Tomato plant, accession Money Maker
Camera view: horizontal (90 deg, fisheye); turntable rotation: 120 degrees
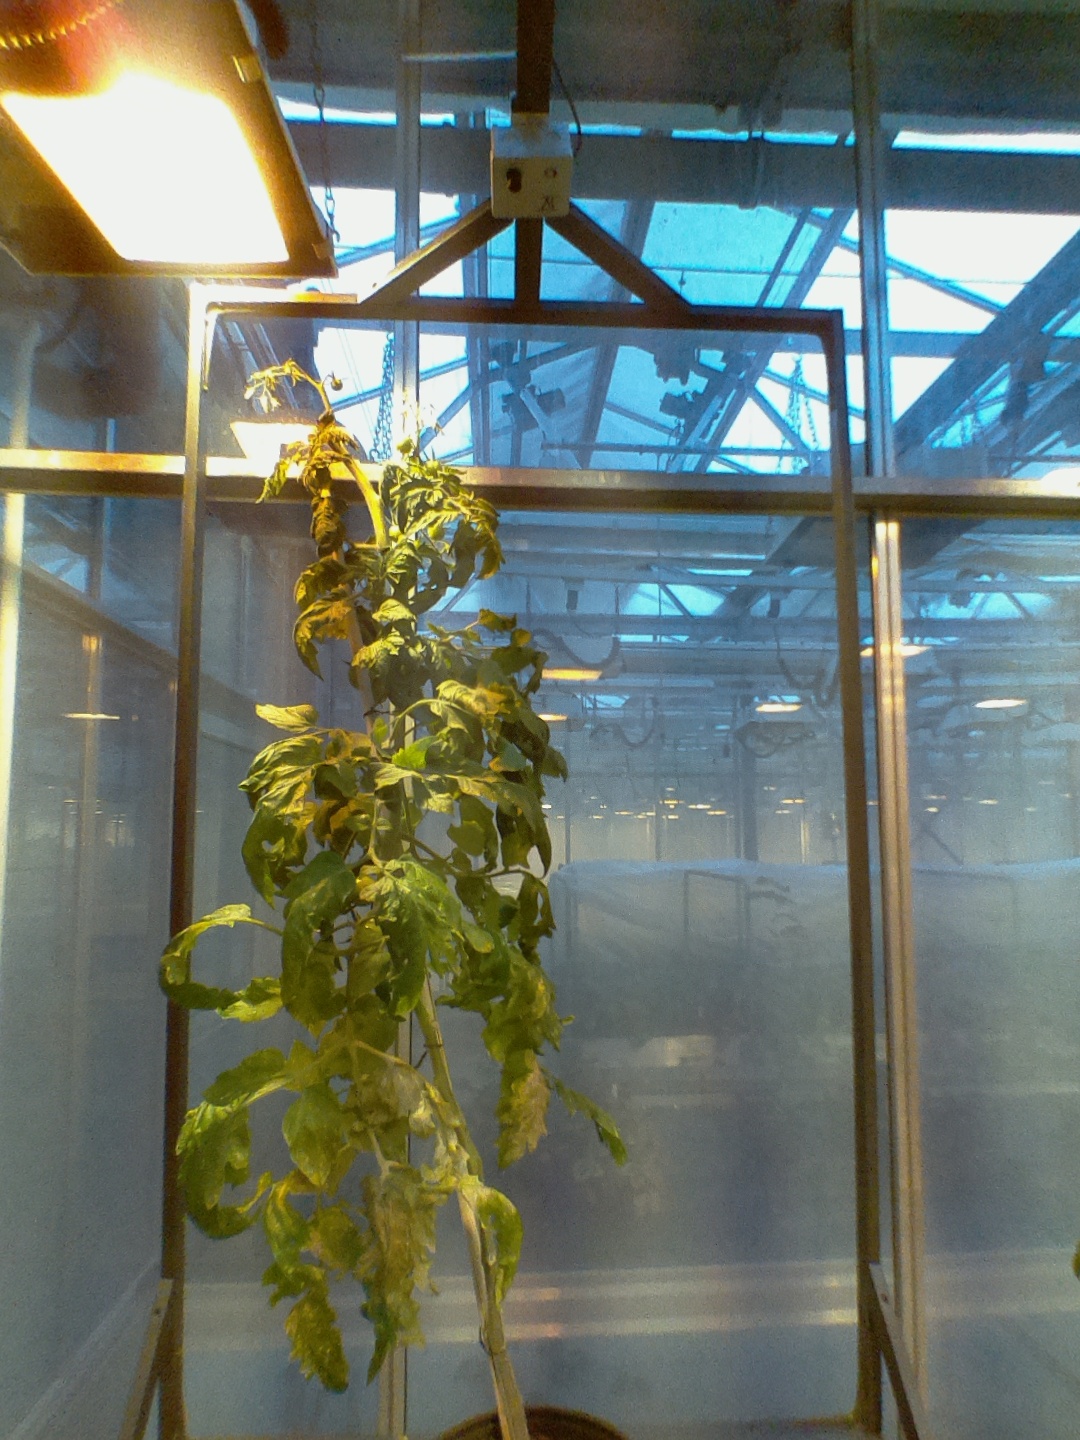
BBCH growth stage 75: 50%-60% of final fruit size